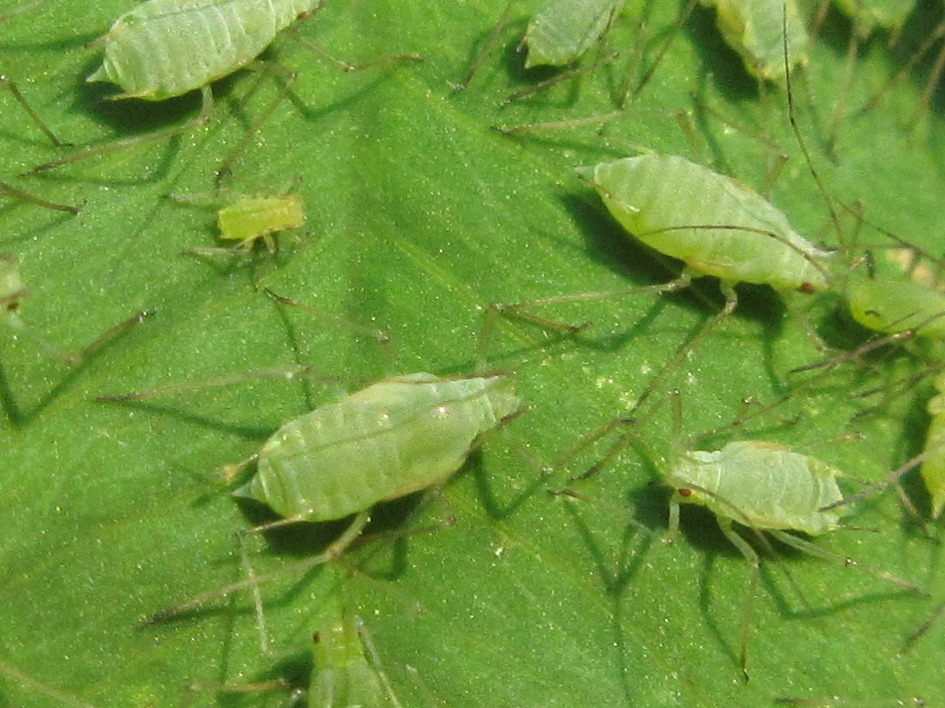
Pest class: pea_aphid